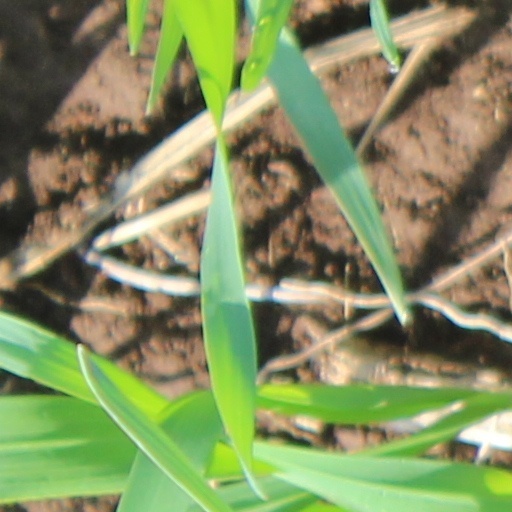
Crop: wheat